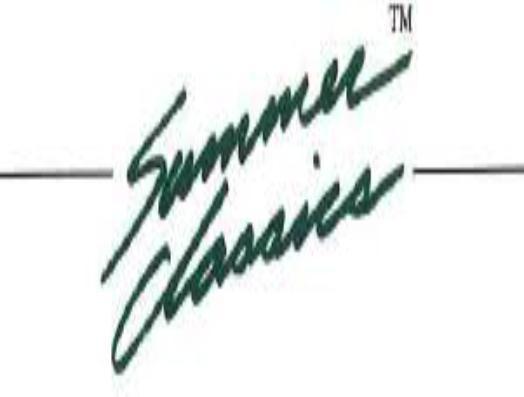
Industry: Necessities